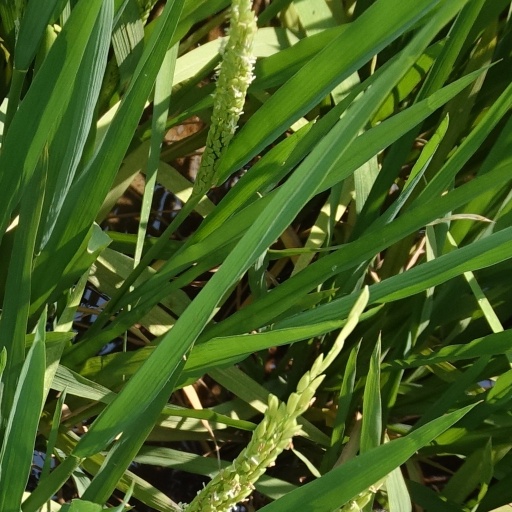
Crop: rice